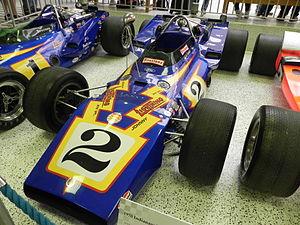
Rufus Parnell "Parnelli" Jones, né le 12 août 1933 à Texarkana, est un pilote automobile américain.
Alfred Unser, plus connu sous le nom d'Al Unser ou parfois Al Unser Sr. ou Big Al, né le 29 mai 1939 à Albuquerque au Nouveau-Mexique, est un ancien pilote automobile américain.
Les 500 miles d'Indianapolis 1970, disputés sur l'Indianapolis Motor Speedway le samedi 30 mai 1970, ont été remportés par le pilote américain Al Unser sur une Colt-Ford.